Acacia phasmoides

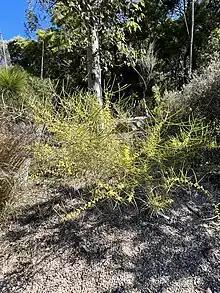
Habit

Acacia phasmoides, the phantom wattle, is a shrub species that is endemic to south-eastern Australia.